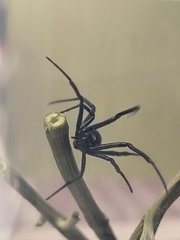
Species: Lactrodectus_hesperus